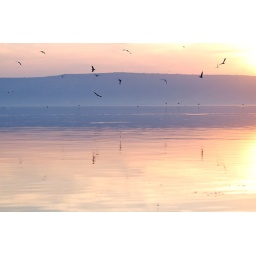
birds flying around